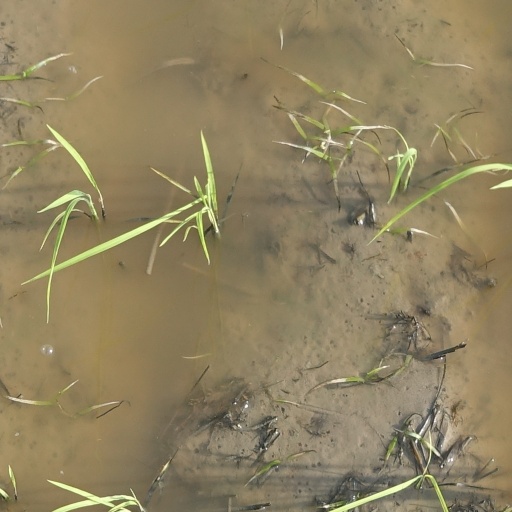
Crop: rice